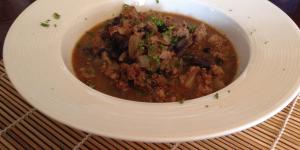
guiso de frijoles negros con carne